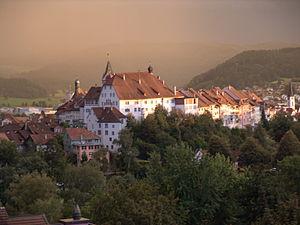
Wil est une commune suisse du canton de Saint-Gall, située dans la circonscription électorale de Wil.